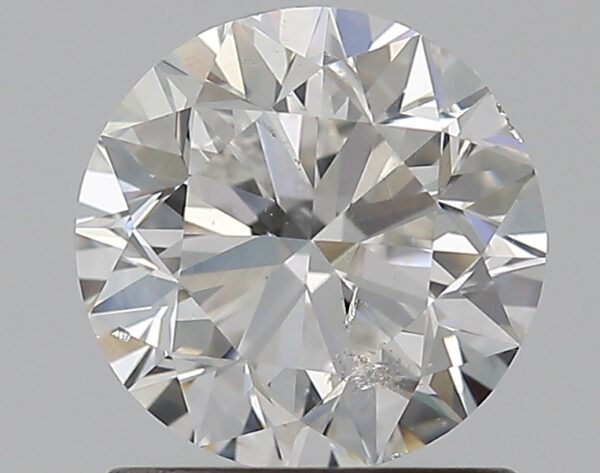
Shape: round
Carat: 1
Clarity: SI2
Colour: G
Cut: VG
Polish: EX
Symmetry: VG
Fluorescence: N
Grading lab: GIA
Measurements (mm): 6.2 x 6.26 x 4.01